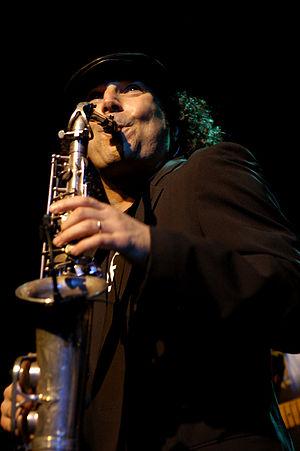
Boney James est un saxophoniste, auteur-compositeur et producteur américain qui a popularisé le mouvement urban jazz, un sous-genre rattaché au smooth jazz qui contient des éléments de hip-hop et de RnB contemporain particulièrement marqués. Il est l'un des instrumentistes actuels les plus prisés du grand public, totalisant 3 millions de disques vendus.